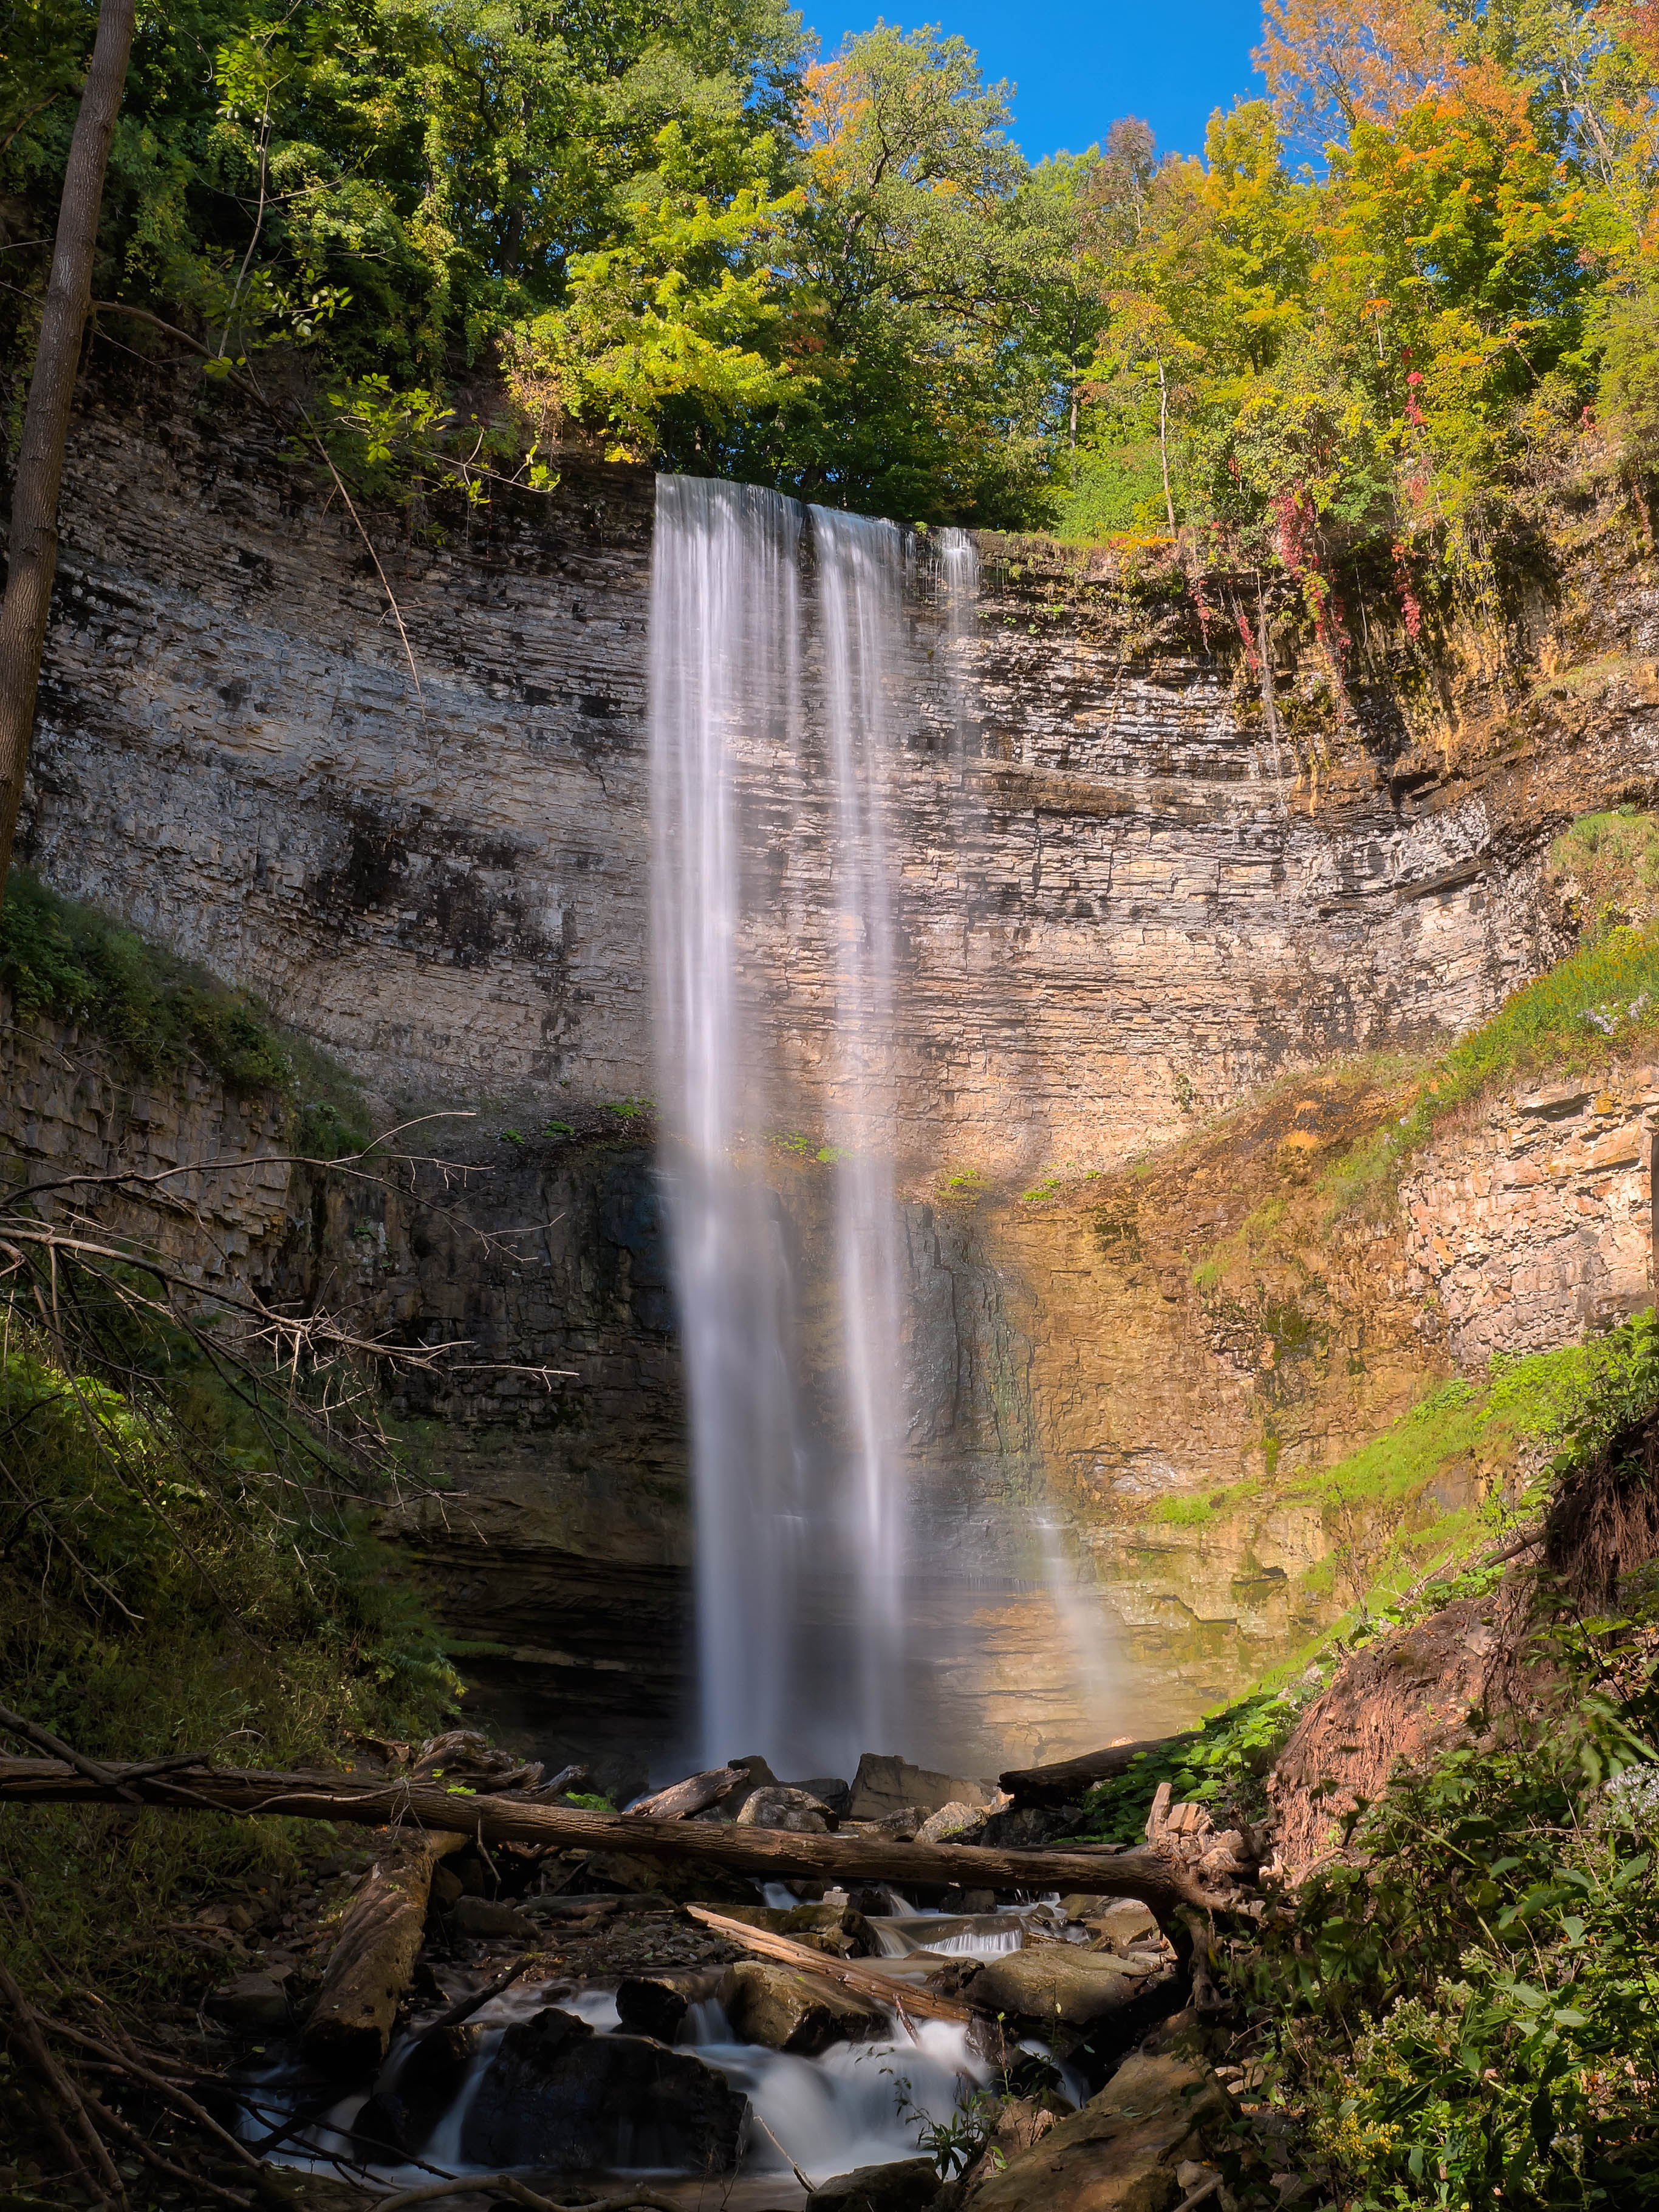
landscape, water, nature, forest, rock, waterfall, creek, wilderness, river, stream, cascade, scenic, autumn, national park, body of water, rocks, outdoors, ravine, wasserfall, water feature, watercourse, state park